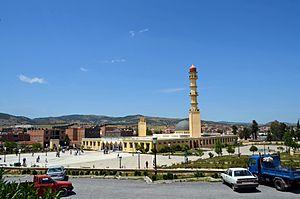
Berrouaghia, en tifinagh: ⴼⴻⵔⵡⵏ, est une commune de la wilaya de Médéa en Algérie. Située à 88 km au sud-ouest de la capitale Alger, elle est caractérisée par sa nature agricole.